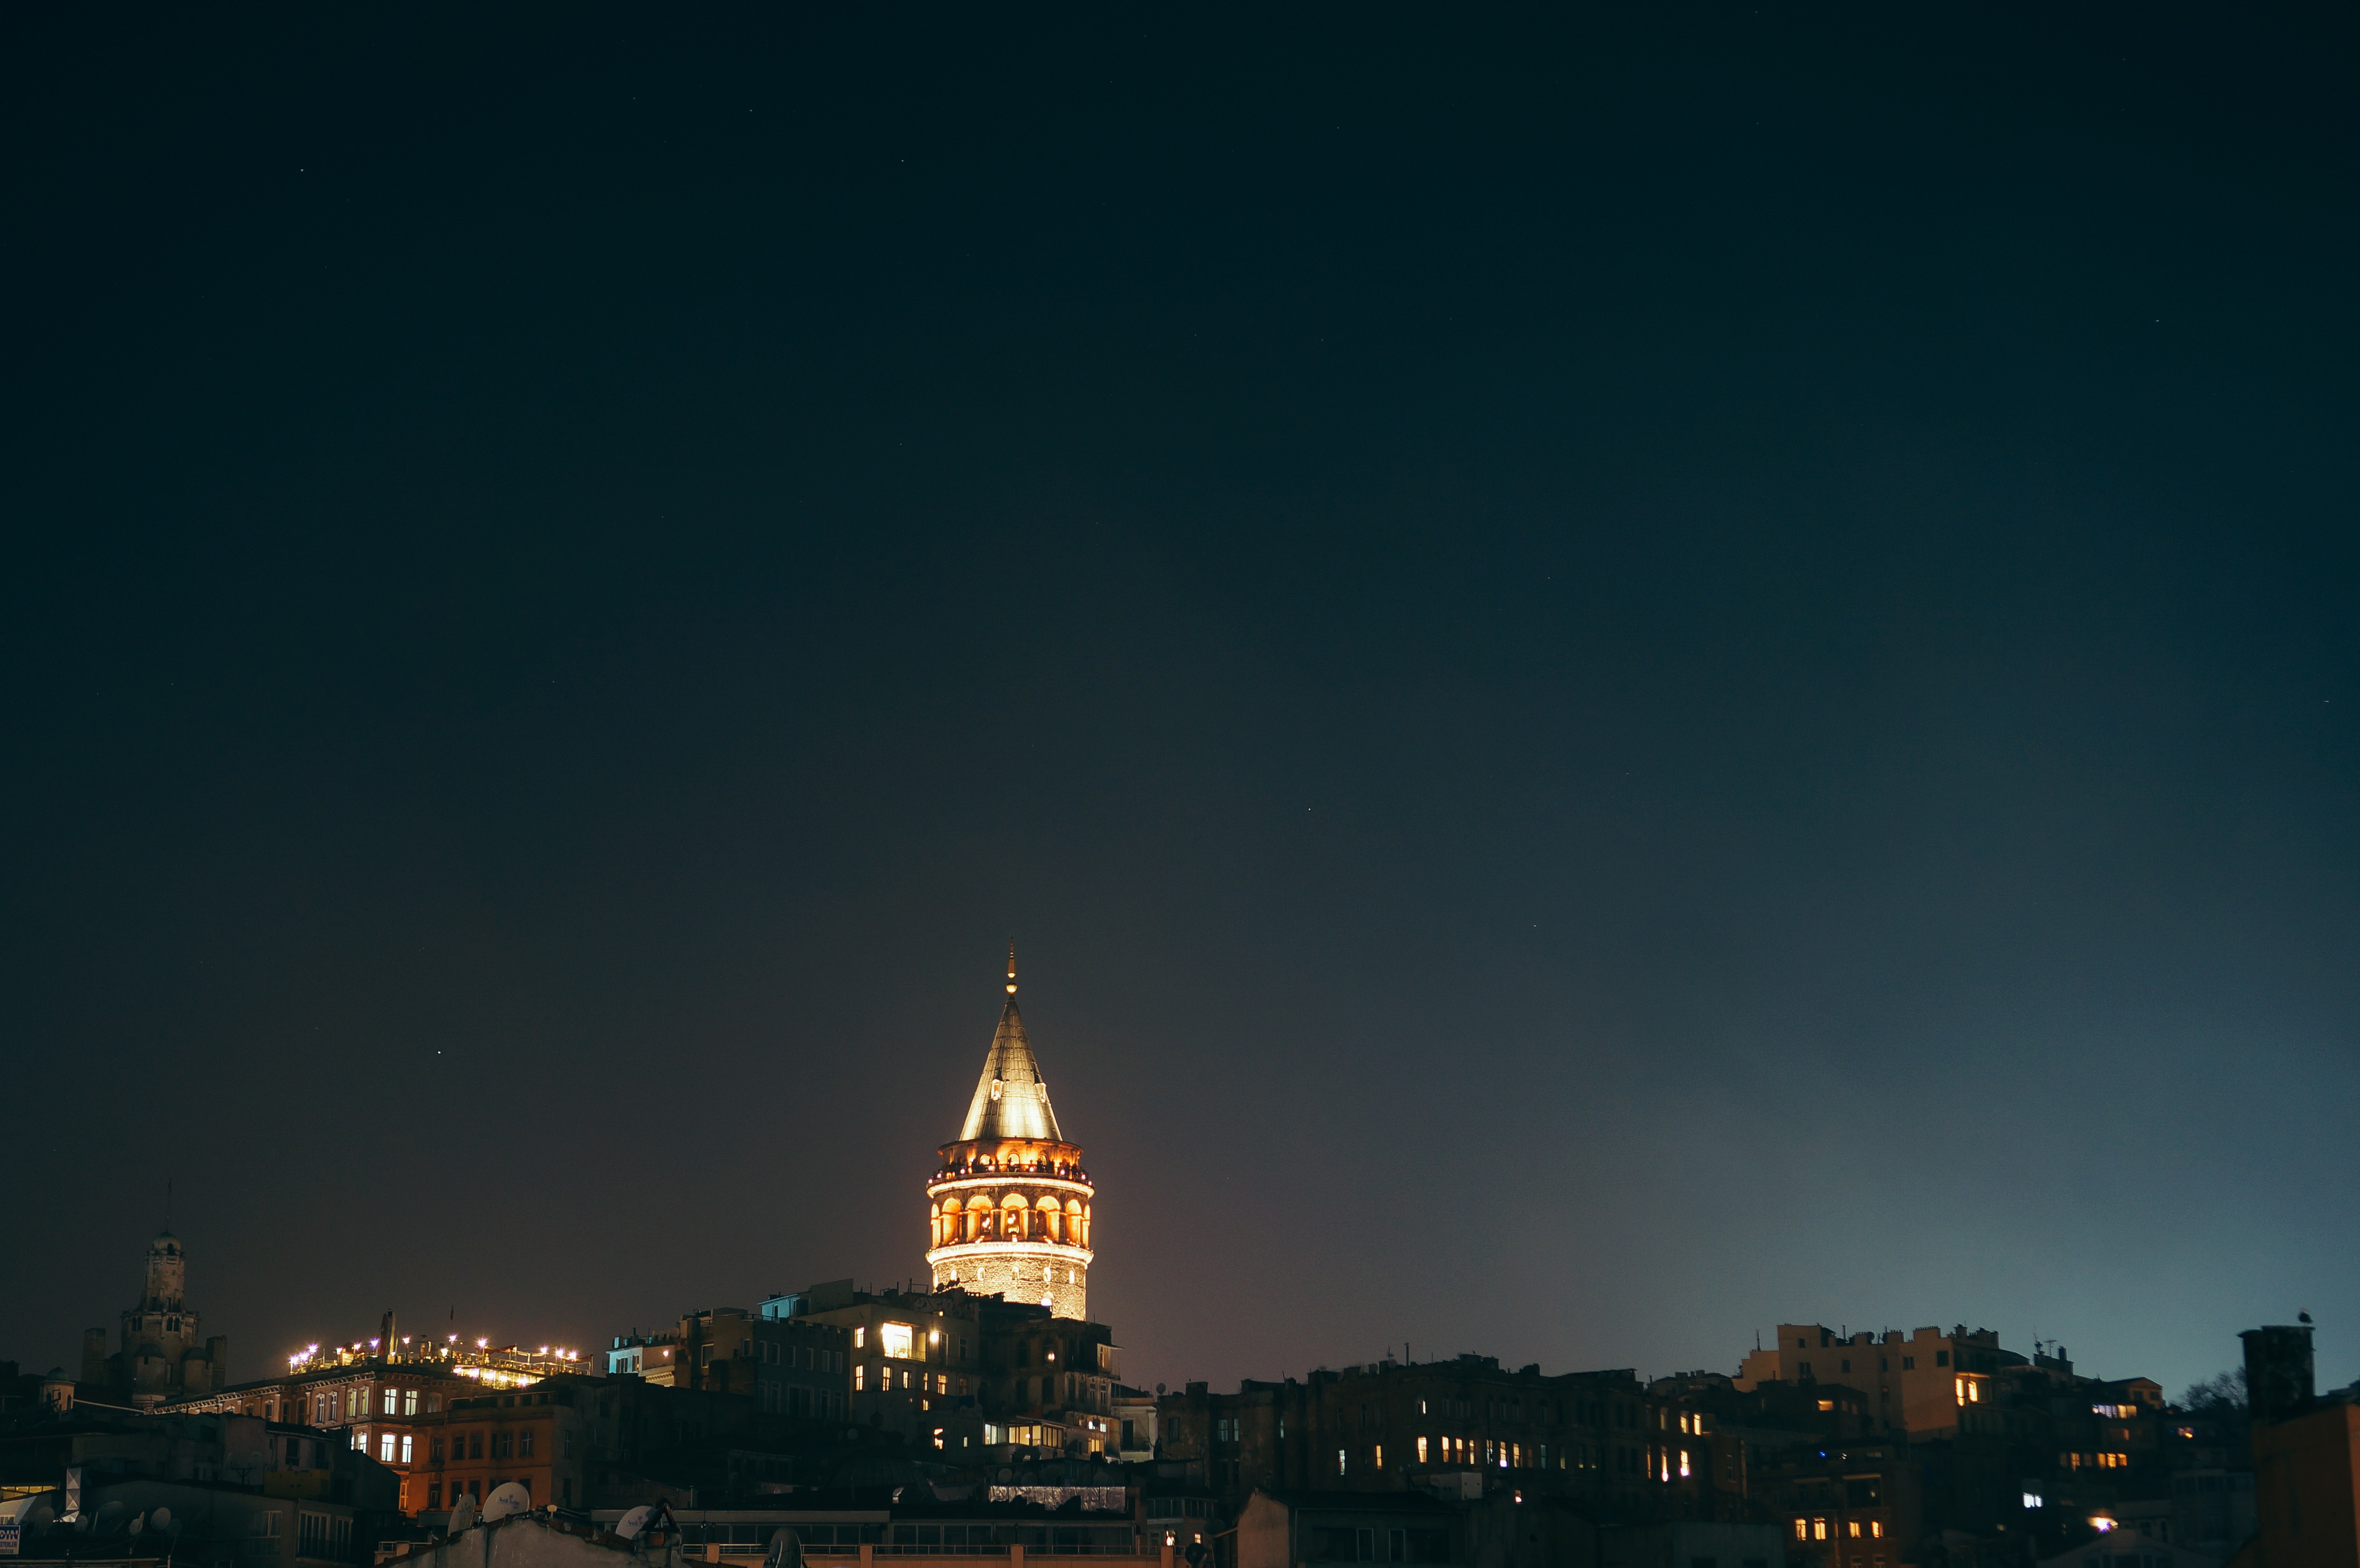
horizon, sky, skyline, night, dawn, cityscape, dusk, evening, tower, darkness, atmosphere of earth